Benjamin Bryant (broadcaster)

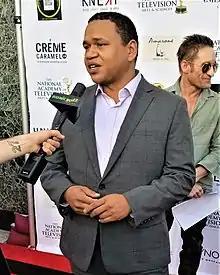

Benjamin Bryant (born January 13, 1977) is a Germany-born American broadcaster, writer, and Emmy-nominated filmmaker. A frequent civil servant, he has also worked as an artist and actor. During the Afghan evacuation in 2021, Bryant coordinated the emergency evacuation of Afghan allies and families, and served as a spokesperson for the "Digital Dunkirk" coalition.